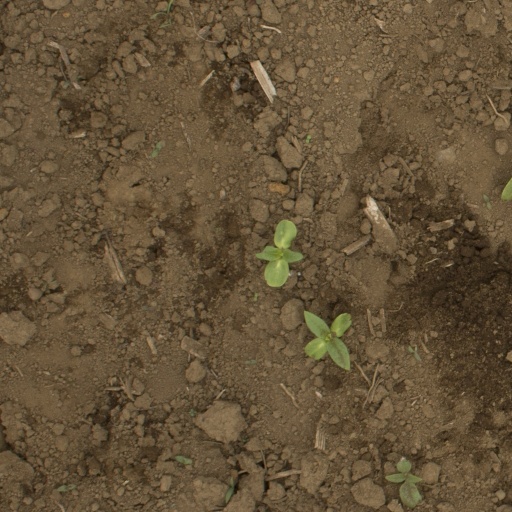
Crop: Jerusalem artichoke